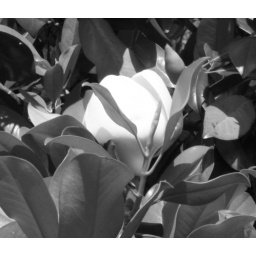
Magnolia in black and white